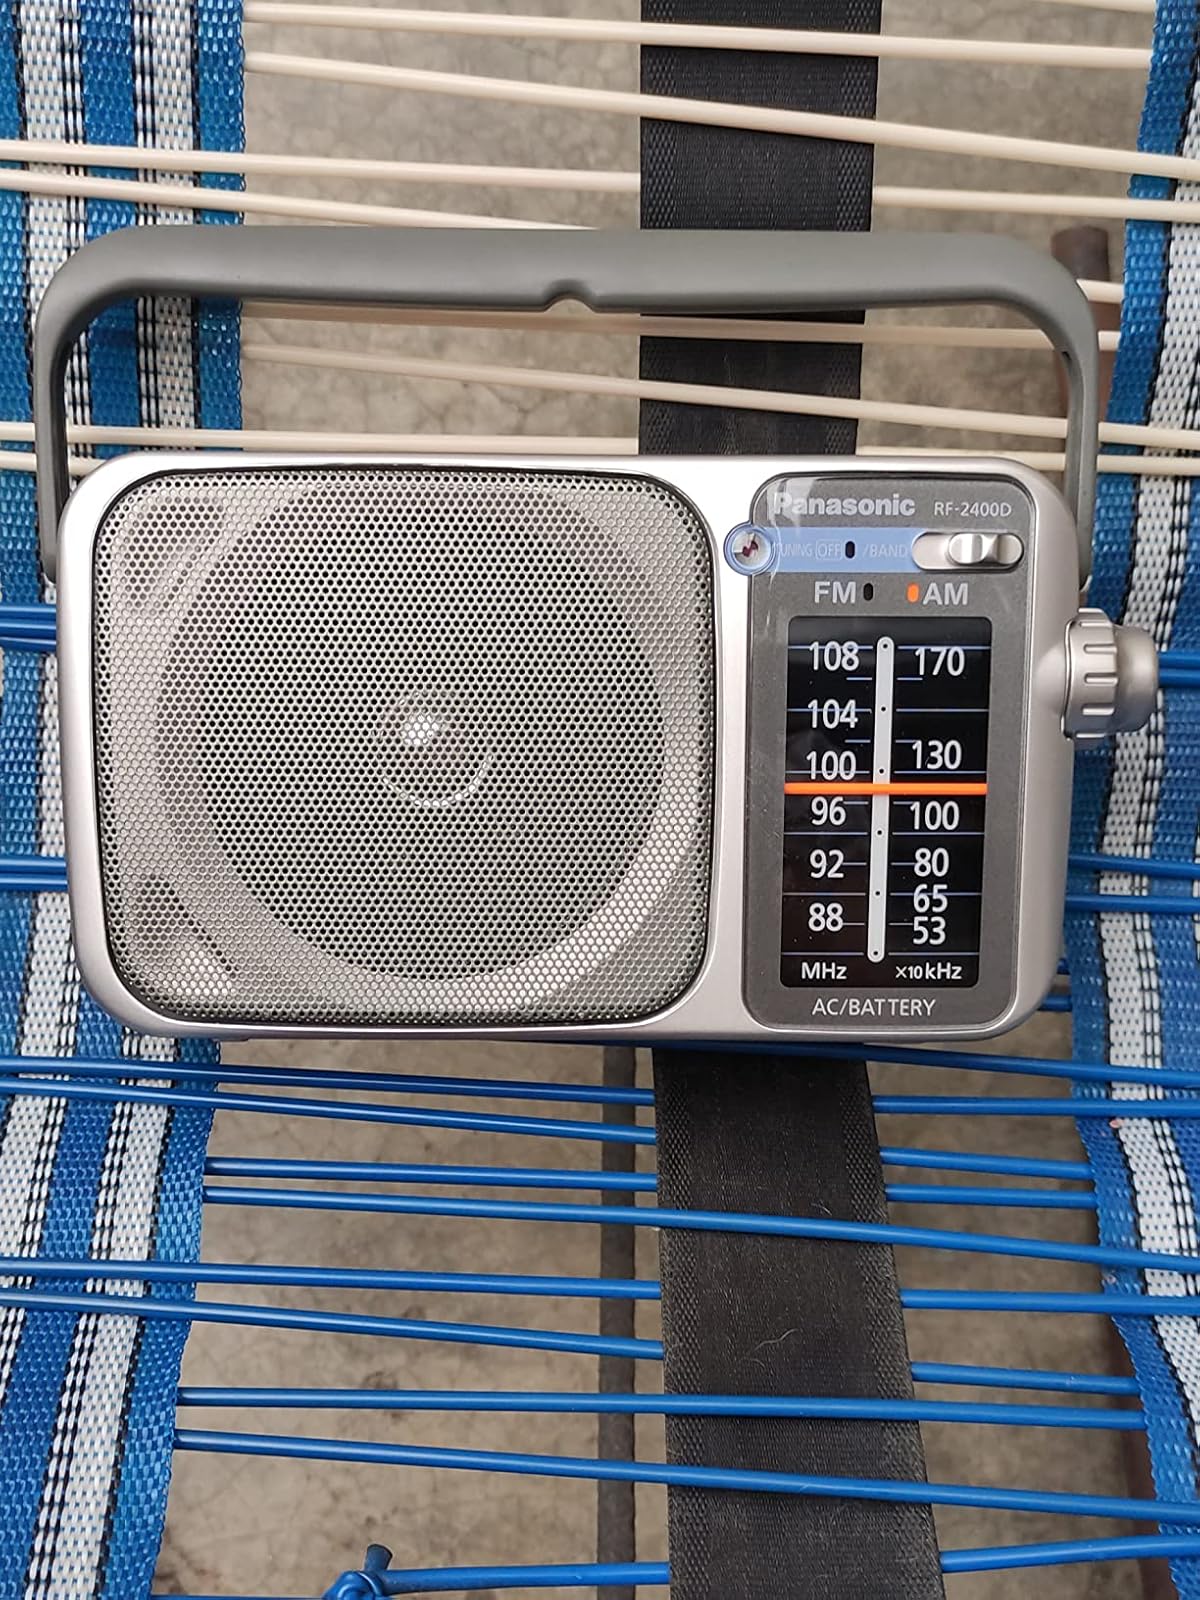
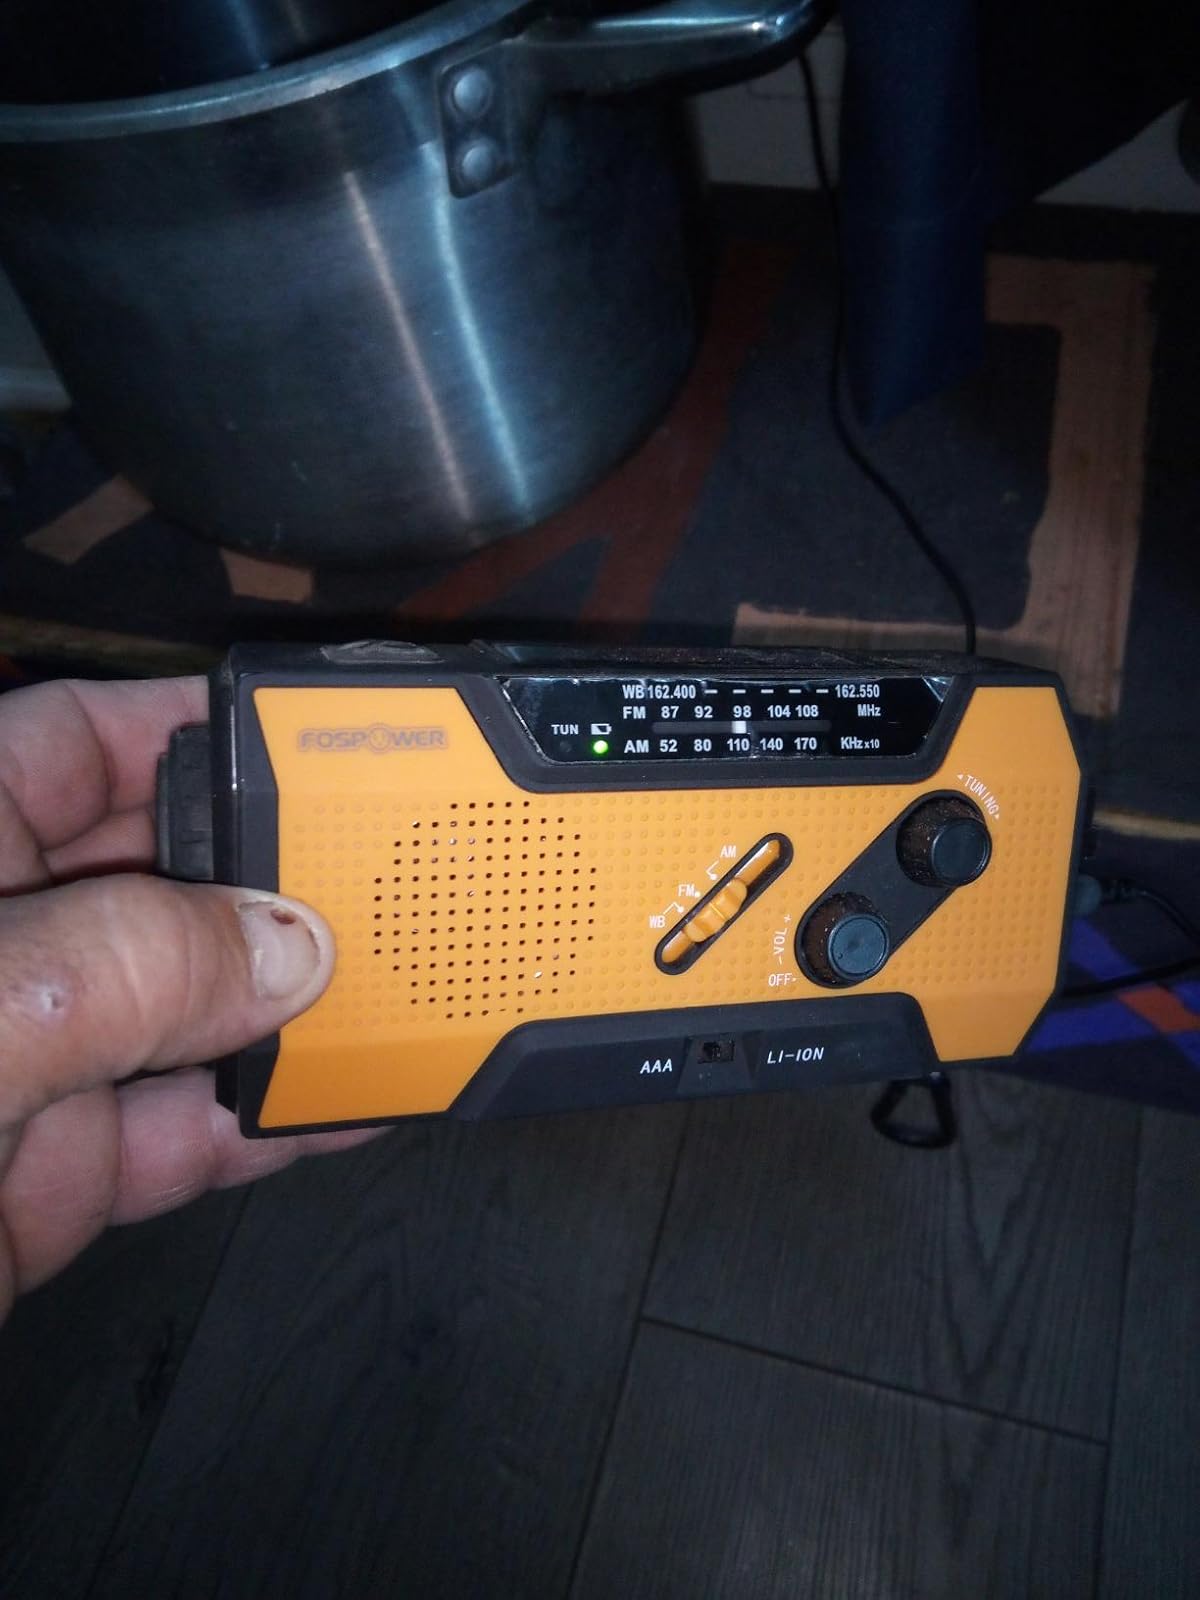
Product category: radio
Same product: no